Jim Hearn

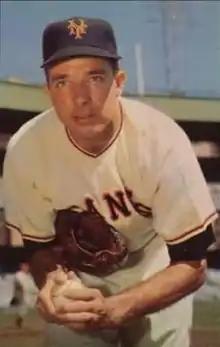
Hearn in about 1953.

James Tolbert Hearn (April 11, 1921 – June 10, 1998) was an American professional baseball player who was a pitcher in Major League Baseball for 13 seasons (1947–1959). The right-hander was listed as tall and .